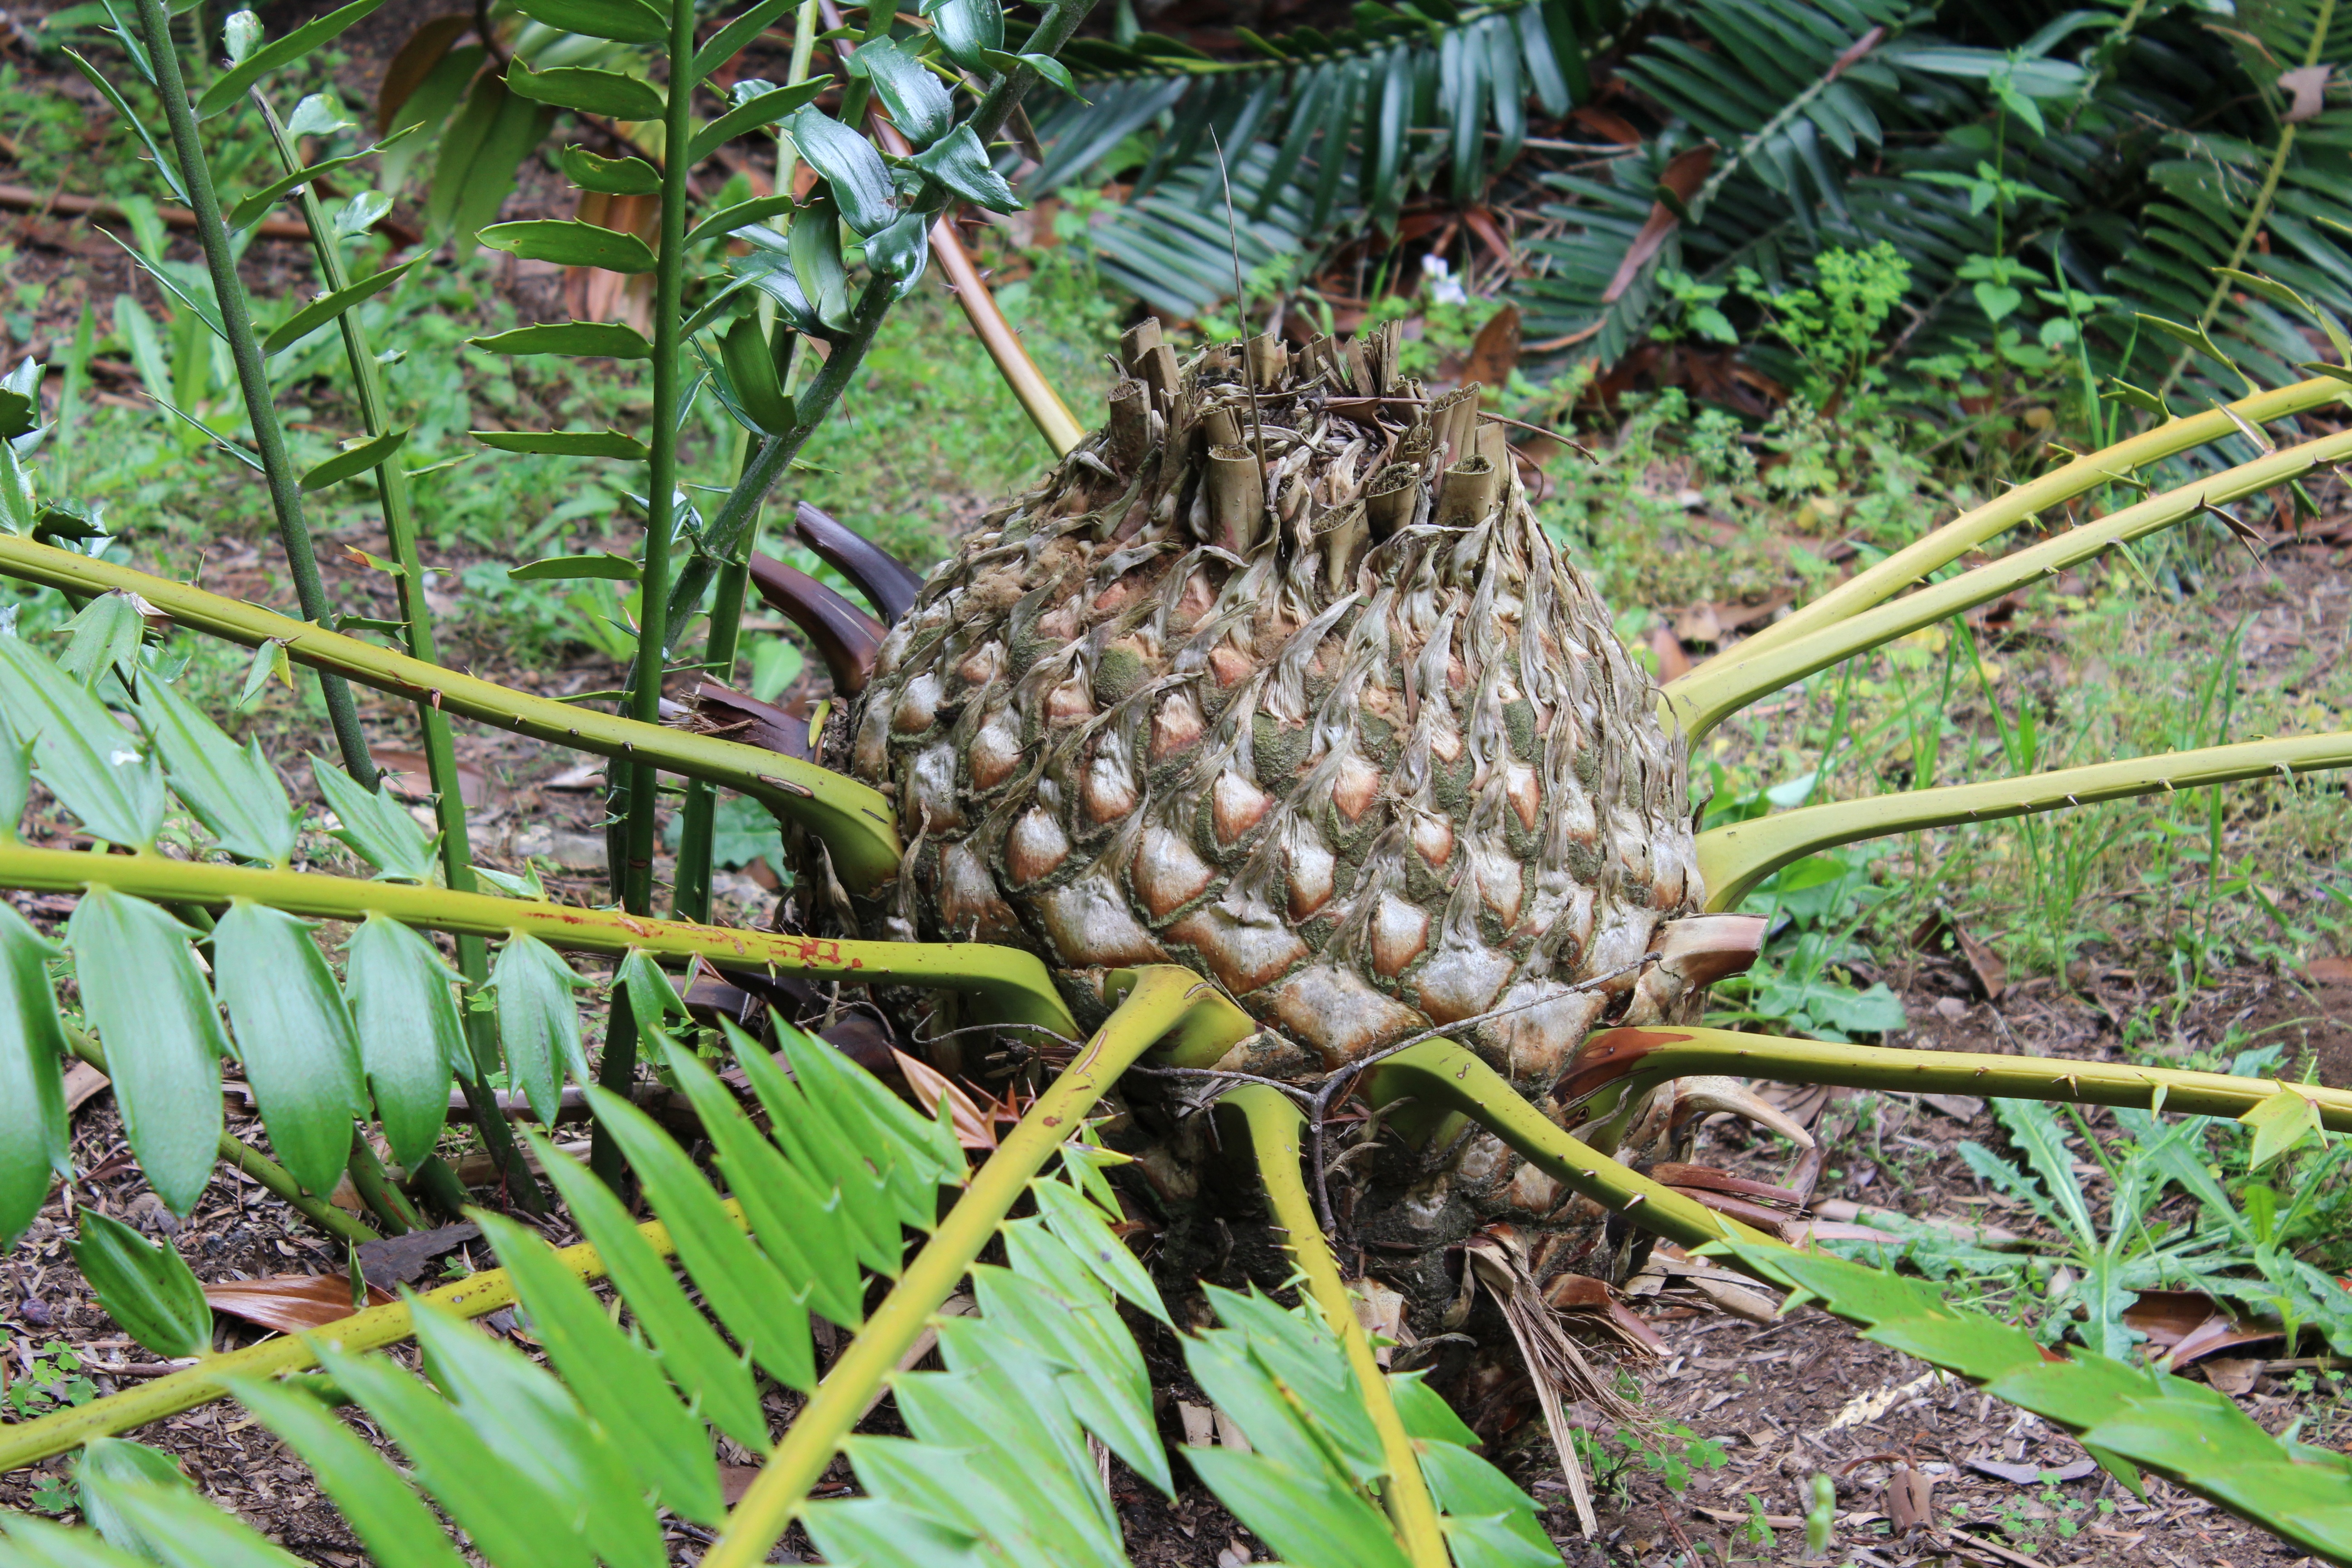
tree, bird, plant, wildlife, food, jungle, produce, cone, botany, flora, fauna, rainforest, cycad, flowering plant, cycadophyta, grass family, land plant, arecales, elaeis